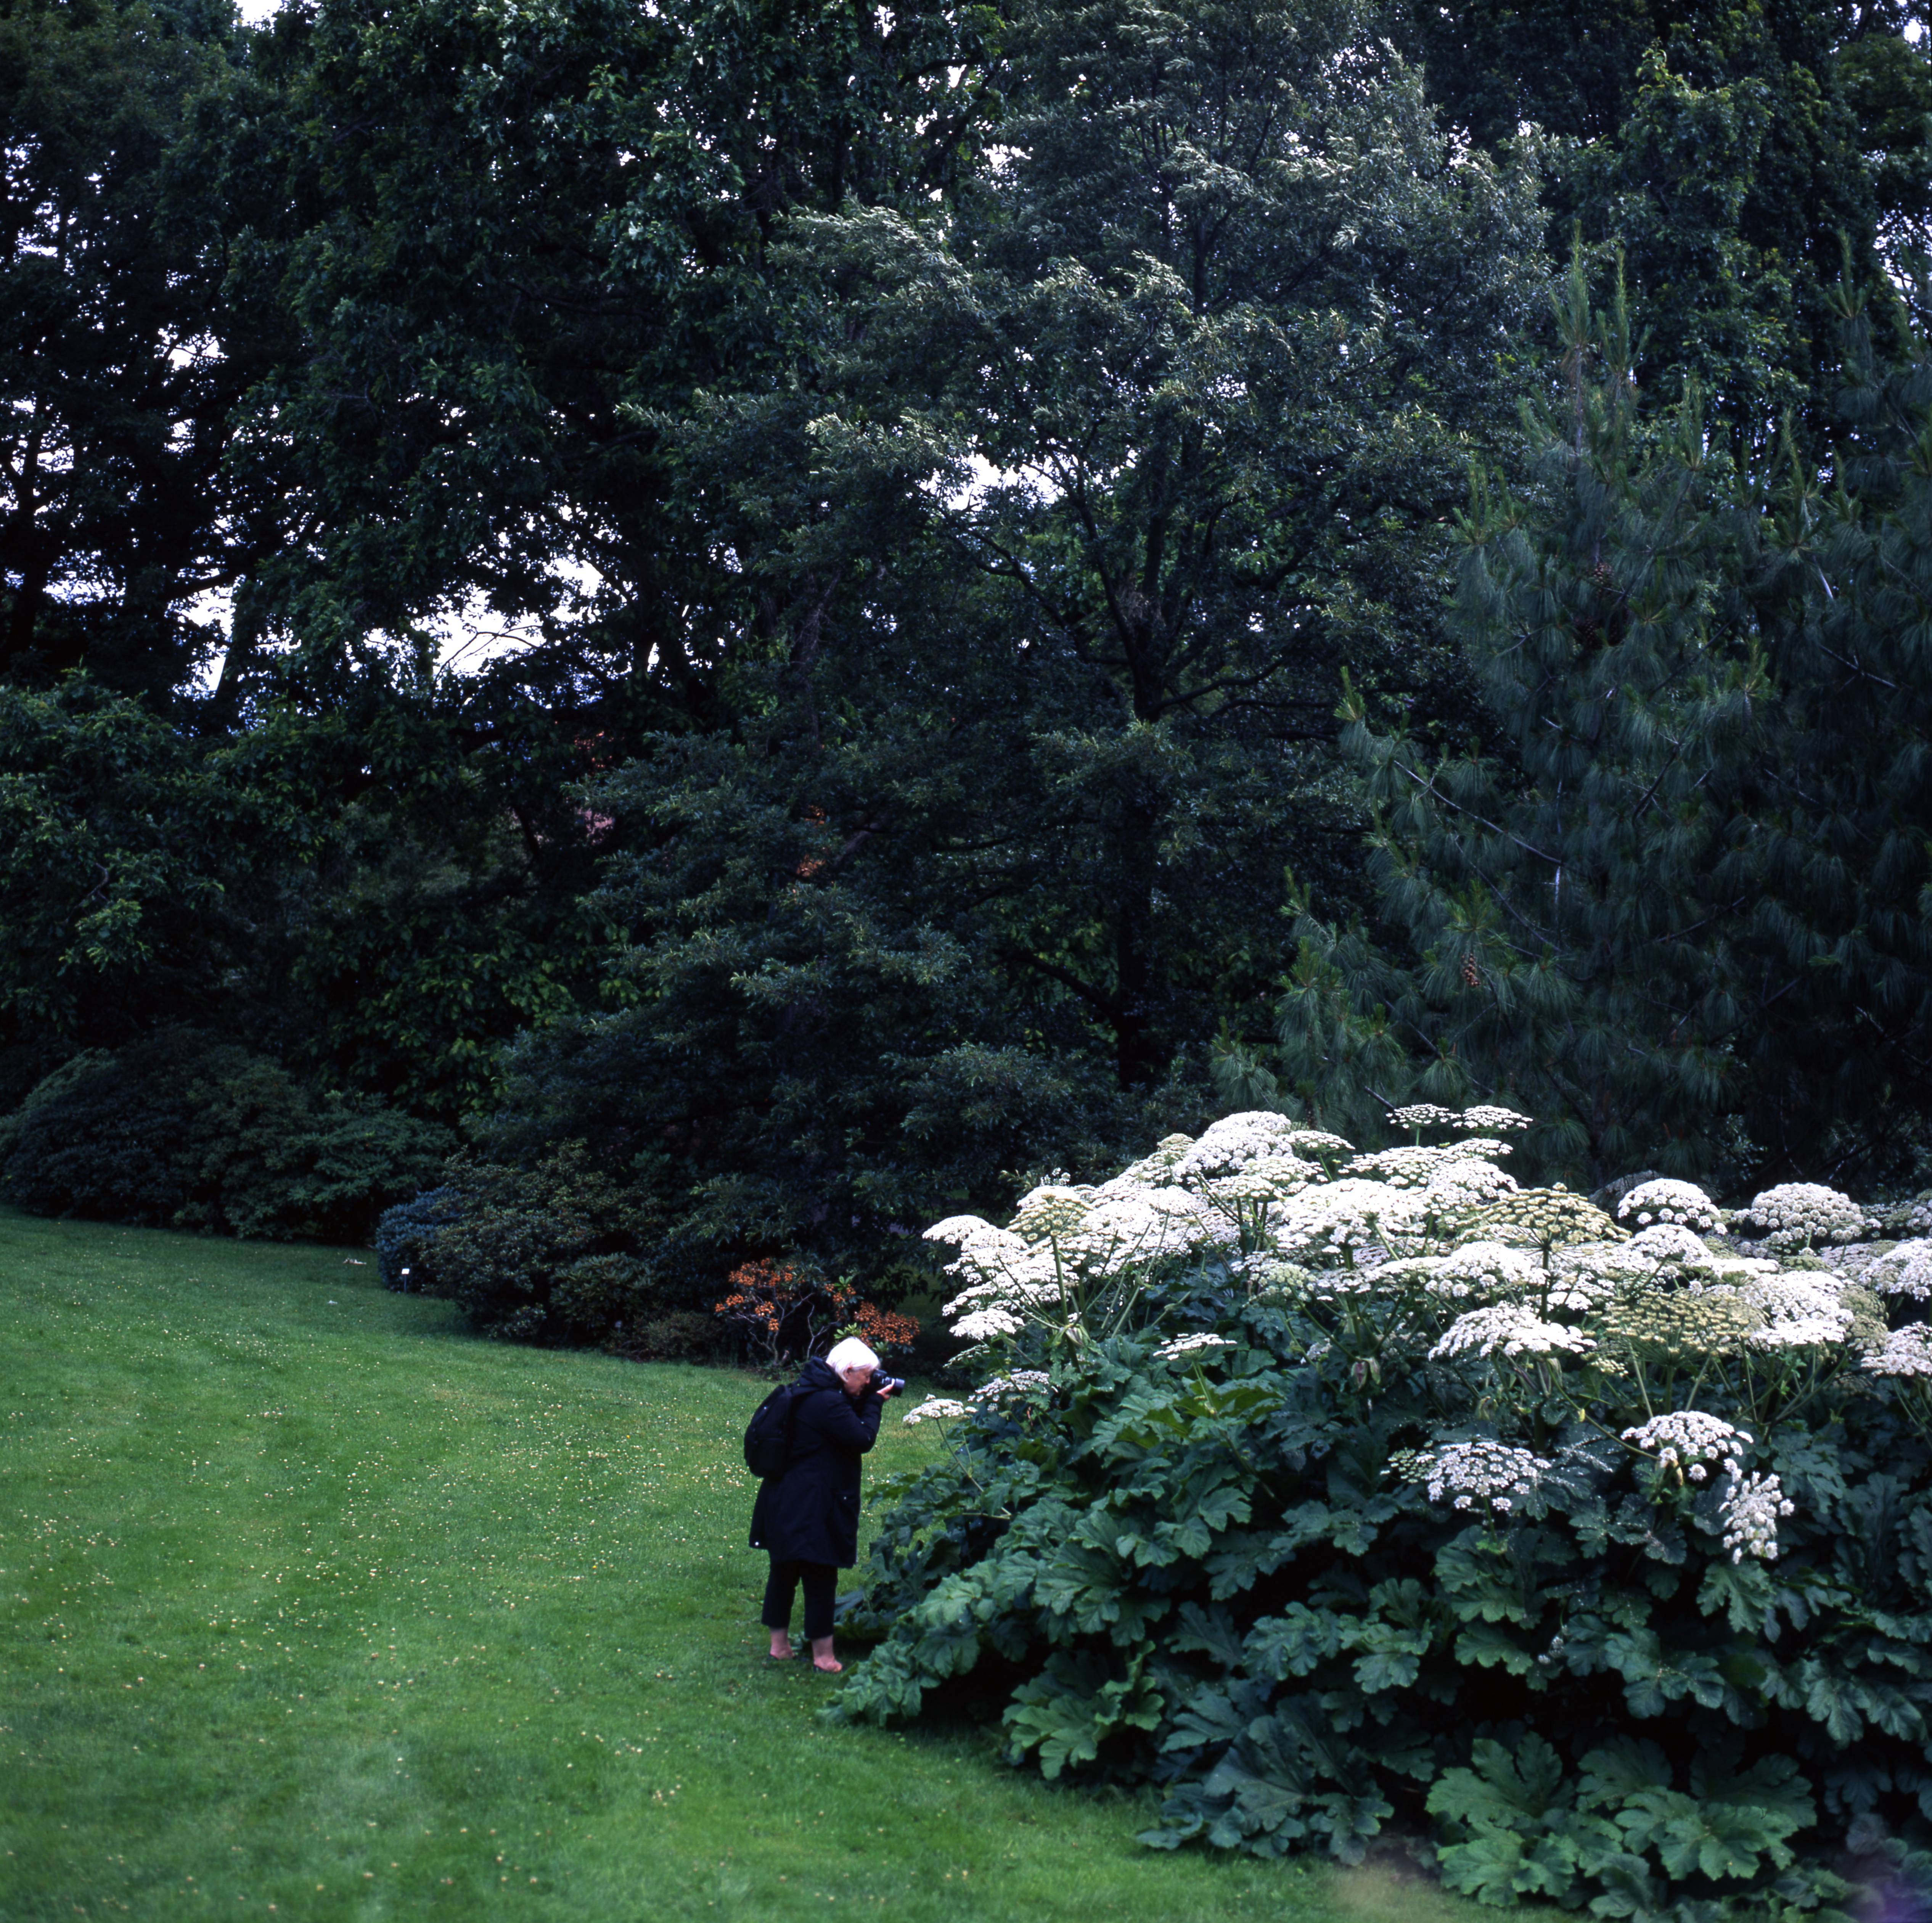
tree, forest, grass, plant, lawn, leaf, flower, green, botany, garden, flora, shrub, woodland, flowering plant, woody plant, land plant